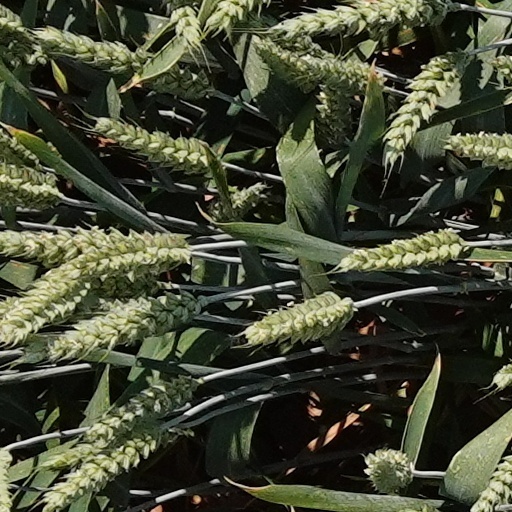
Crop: wheat